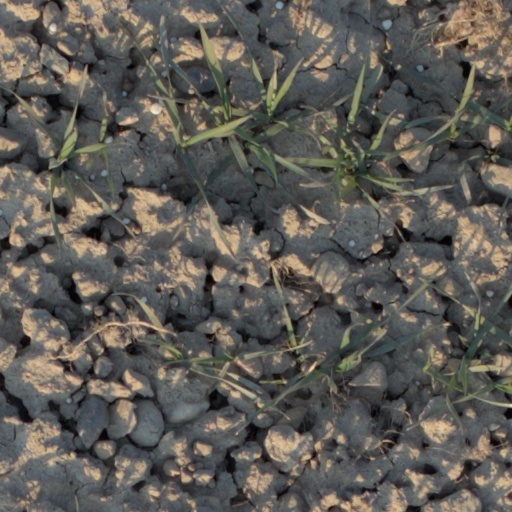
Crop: wheat